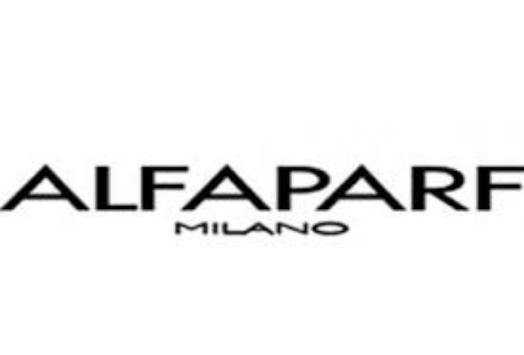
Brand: ALFAPARF
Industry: Necessities